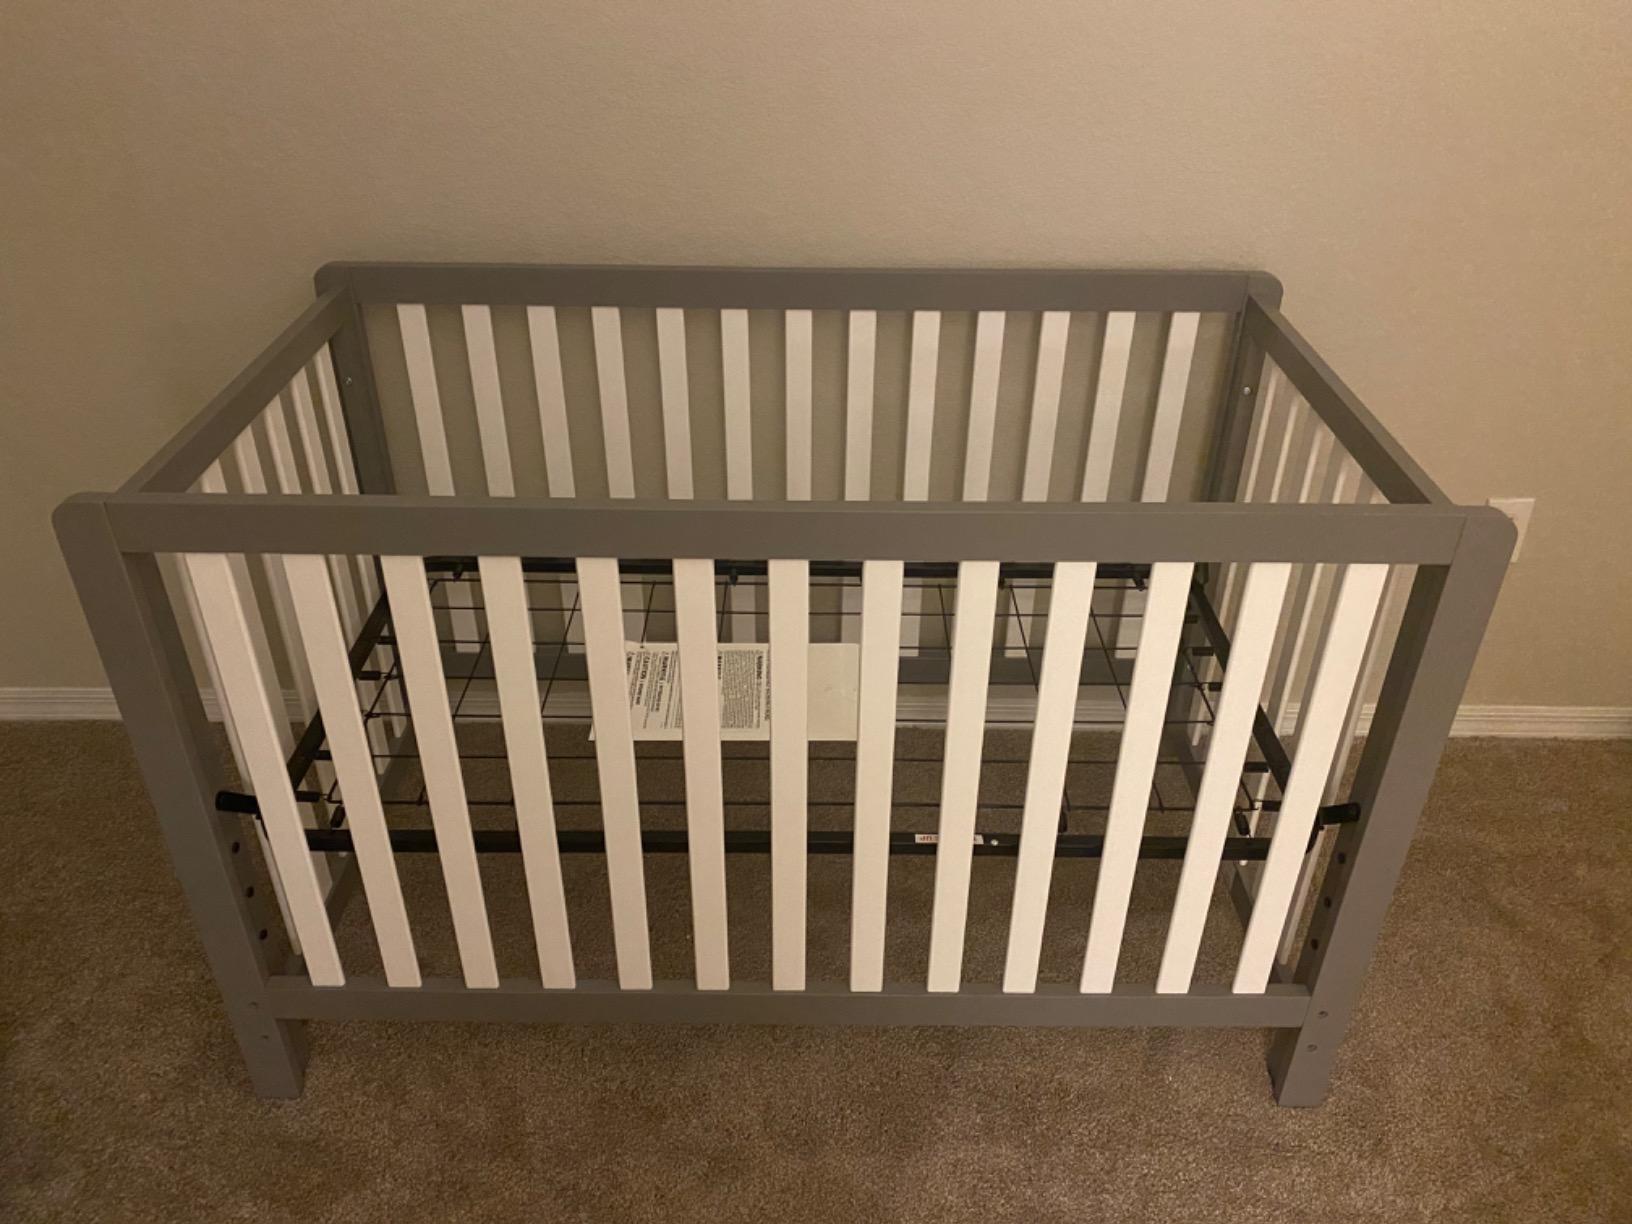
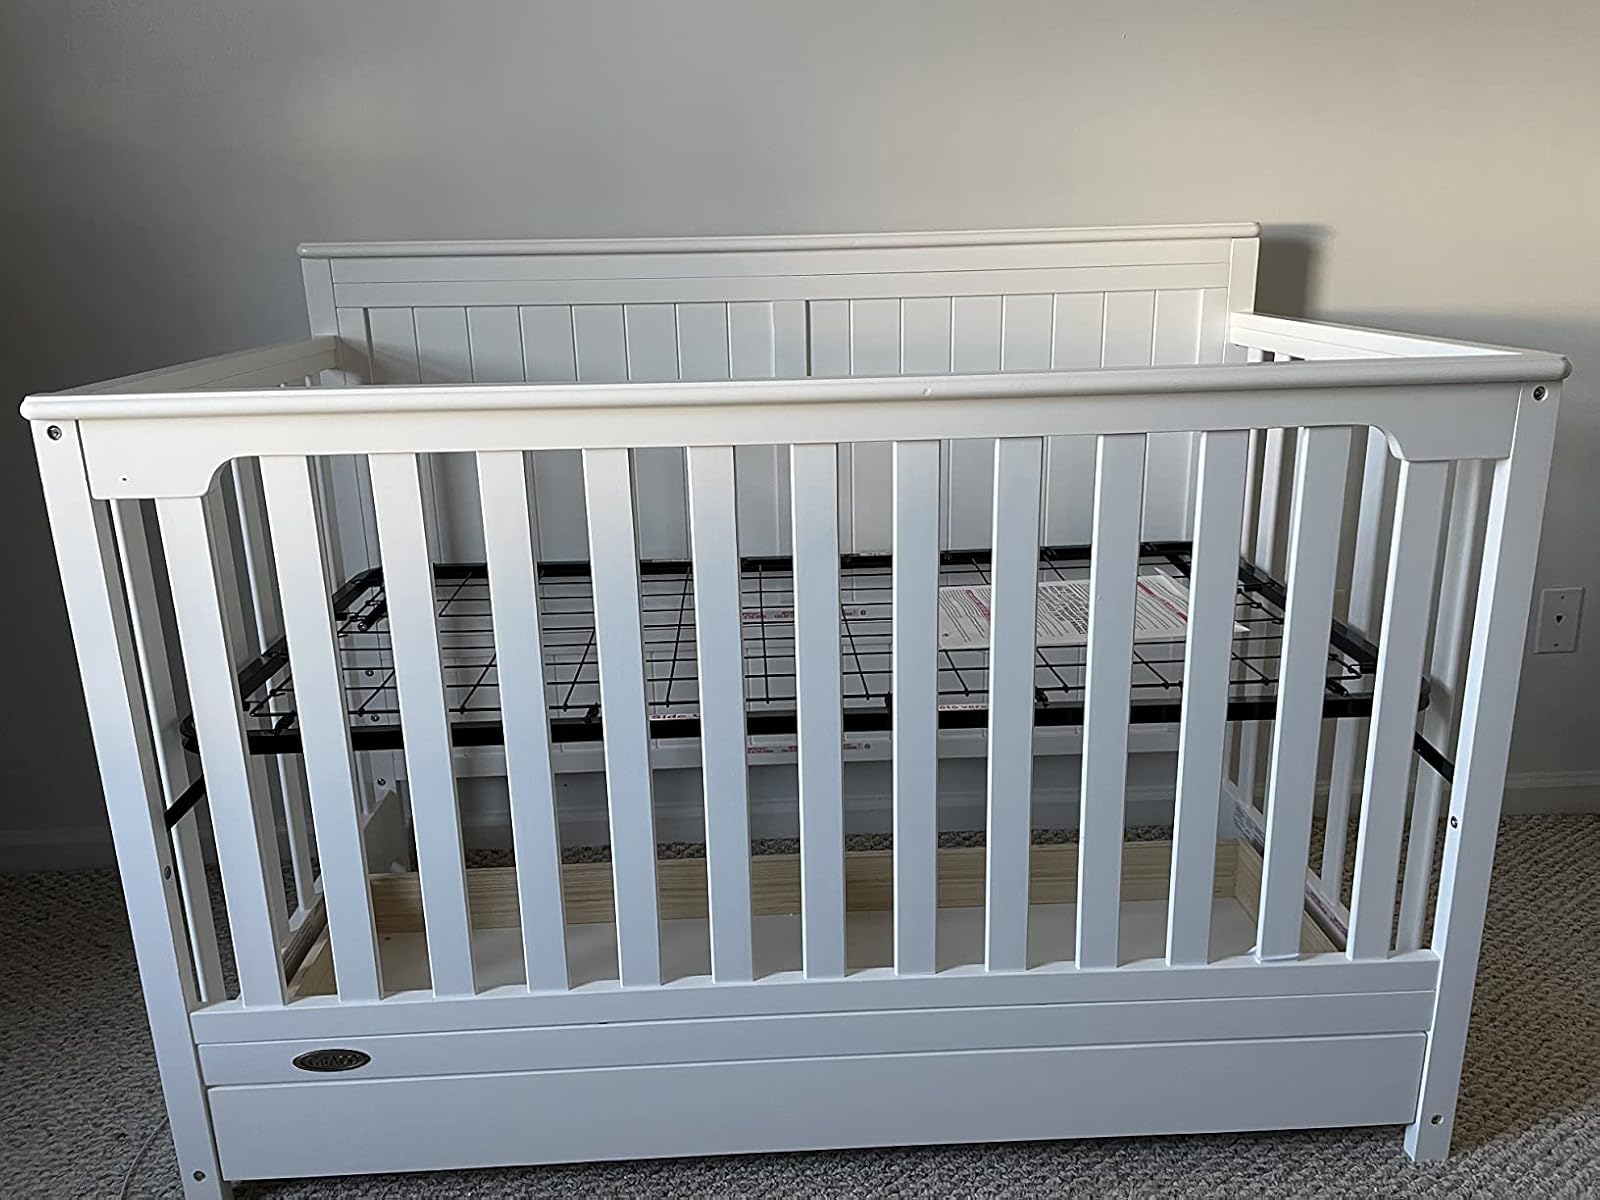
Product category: products_crib
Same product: no